Spray (video game)

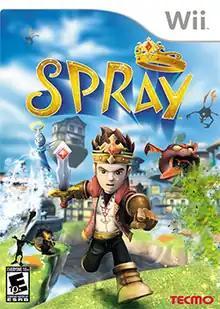

Spray (stylized as SPRay) is a video game developed by French studio Eko Software and published by Tecmo. It was released exclusively for the Wii in 2008.